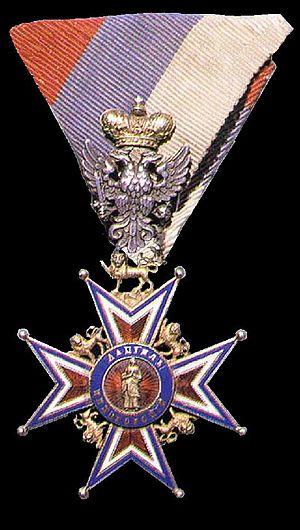
L'ordre de Saint-Pierre de Cetinje est un ordre dynastique de la maison royale Petrović-Njegoš, au Monténégro. Il fut instauré en 1869 par le roi Nikola Iᵉʳ Petrović-Njegoš.